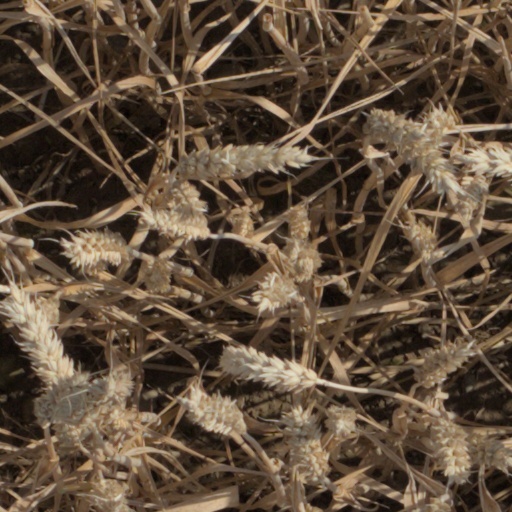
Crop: wheat